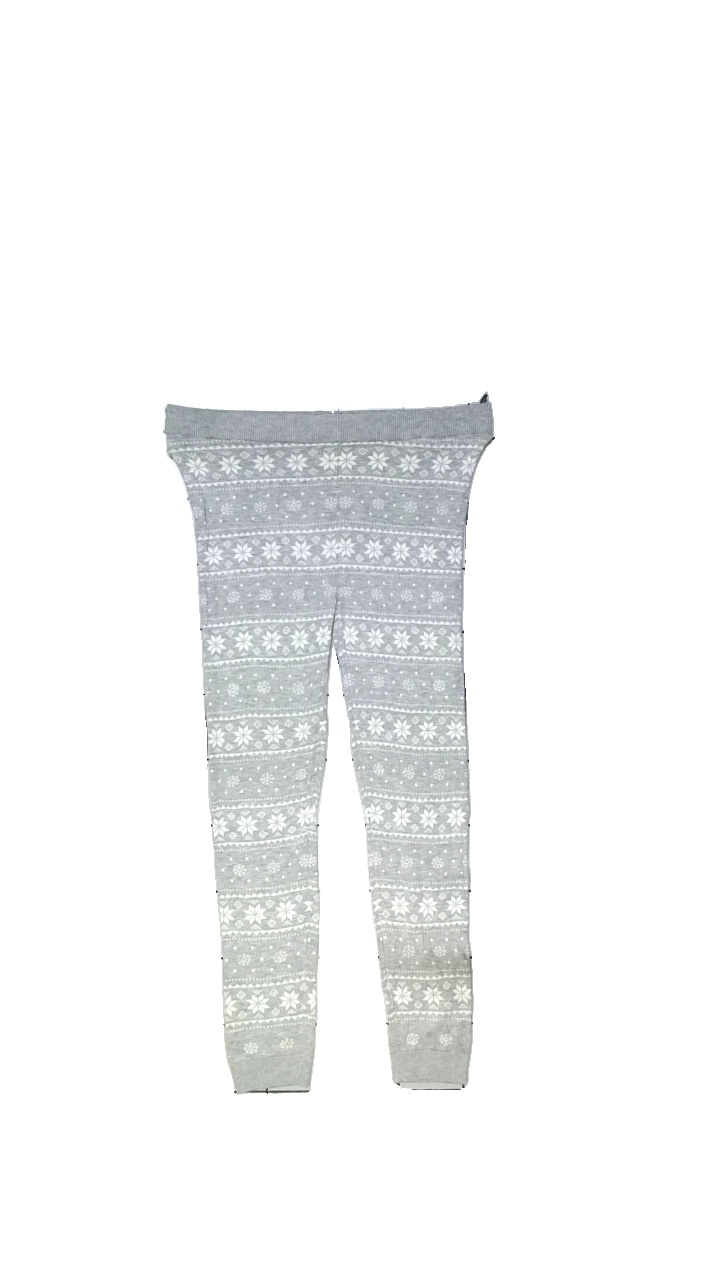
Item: Trousers (Ladies)
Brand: Esmara (lidl)
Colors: Grey, White
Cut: Regular
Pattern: Other
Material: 55%Viscose,45%Polyamid
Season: Winter
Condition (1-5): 4
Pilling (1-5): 5
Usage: Reuse
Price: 50-100